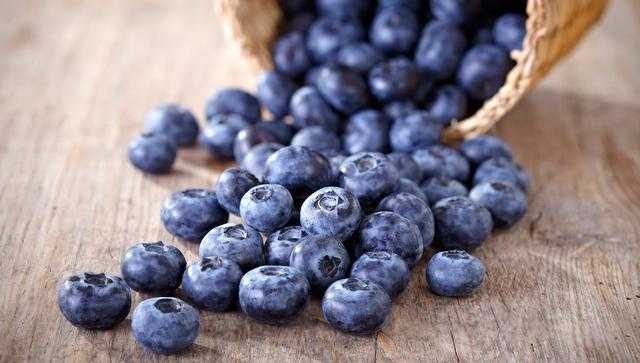
Label: Blueberry